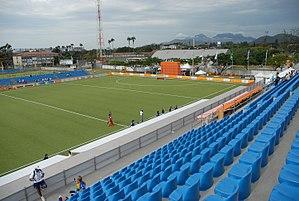
Un terrain de sport est une surface de jeu utilisée pour divers sports. Cette surface peut-être en extérieur ou bien à l'intérieur, dans ce dernier cas il est appelé « gymnase », en France et au Canada, ou « hall omnisport », en Belgique.